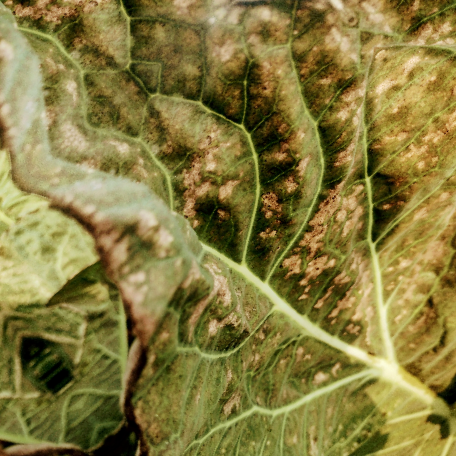
Label: Downy Mildew